1st Battalion, 5th Marines

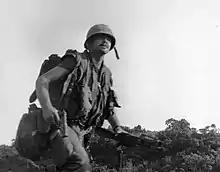
Leader of the 1st squad, 3rd Platoon, Company C, 1/5 Marines, runs under Viet Cong fire during Operation Tippecanoe, 14–16 March 1967

From June 1966 to March 1971, 1/5 was deployed to South Vietnam. The battalion participated in action around Chu Lai, Danang, Quang Nam, Que Son Valley, Hoi An, Phu Loc and An Hoa. The unit was deactivated in June 1974, but once again was quickly reactivated in March 1975. The battalion played a major role in the Battle of Hue during February 1968. Engaging the enemy in the famous Citadel on the north side of the Perfume River, the battalion became known as the "Citadel Battalion".